History of Stockholm

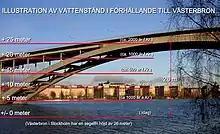
Illustration of historical waterlevels in the Stockholm region, using the Västerbron bridge.

The name 'Stockholm' easily splits into two distinct parts – Stock-holm, "Log-islet", but as no serious explanation to the name has been produced, various myths and legends have attempted to fill in the gap. According to a 17th-century myth the population at the viking settlement Birka decided to found a new settlement, and to determine its location had a log bound with gold drifting in Lake Mälaren. It landed on present day Riddarholmen where today the Tower of Birger Jarl stands, a building, as a consequence, still often erroneously mentioned as the oldest building in Stockholm. The most established explanation for the name are logs driven into the strait passing north of today's old town which dendrochronological examinations in the late 1970s dated to around 1000. While no solid proofs exists, it is often assumed the Three Crown Castle, which preceded the present Stockholm Palace, originated from these wooden structures, and that the medieval city quickly expanded around it in the mid 13th century. In a wider historical context, Stockholm can be thought of as the capital of the Lake Mälaren Region, and as such can trace its origin back to at least two much older cities: Birka (c. 790–975) and Sigtuna, which still exists but dominated the region c. 1000–1240 — a capital which has simply been relocated at a number of occasions.